Sky position (RA, Dec in degrees): 324.49, 1.069
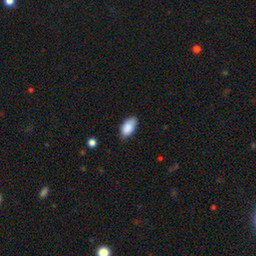
Galaxy morphology: In-between Round Smooth Galaxies